Jonang

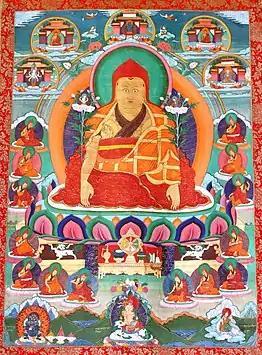
Thangkha of Dolpopa Sherab Gyaltsen

The Jonang is a school of Indo-Tibetan Buddhism. Its origins in Tibet can be traced to the early 12th century master Yumo Mikyo Dorje. It became widely known through the work of the popular 14th century figure Dolpopa Sherab Gyaltsen. The Jonang school's main practice is the "Kālacakra tantra" ("Wheel of Time Tantra"), and they are widely known for their defense of the philosophy known as shentong ("empty of other").